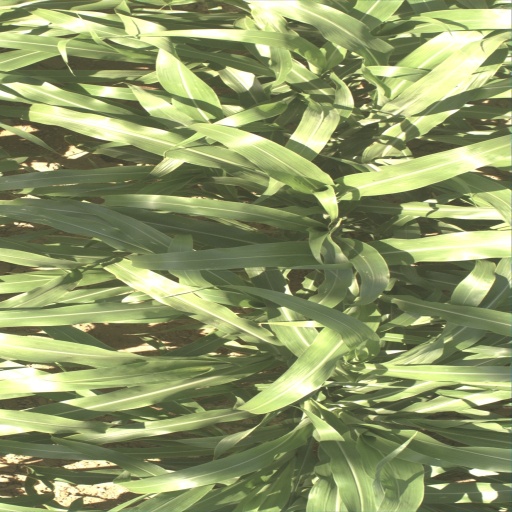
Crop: sorghum